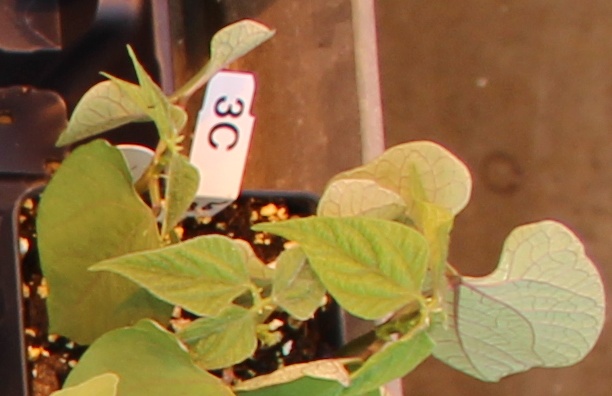
Label: Blackbean